Excise stamps of Ukraine

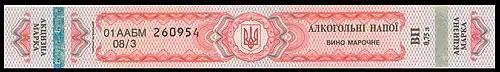

Excise stamps of Ukraine are a kind of Ukrainian revenue stamps to collect excise tax. They are used in accordance with Ukraine's presidential decree of 18 September 1995, "On approval of the excise duty on alcoholic beverages and tobacco products".